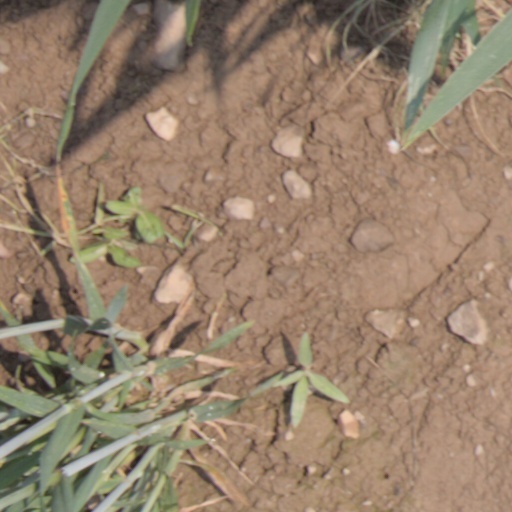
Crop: wheat